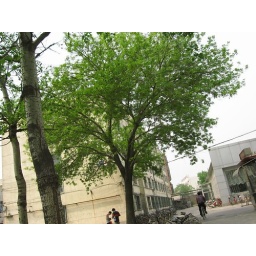
the tree in front of my girl friend's dormitory in our college